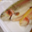
Label: trout